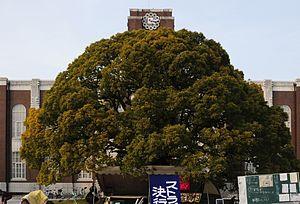
camphrier présent sur le campus de Yoshida de l'université de Kyoto, Japon
L’université de Kyoto, dont le nom est couramment abrégé en Kyōdai, est une université japonaise située à Kyoto. Elle a été fondée en 1897 en tant qu’université impériale du Japon et appartient depuis 2004 à l’association des universités nationales du Japon.